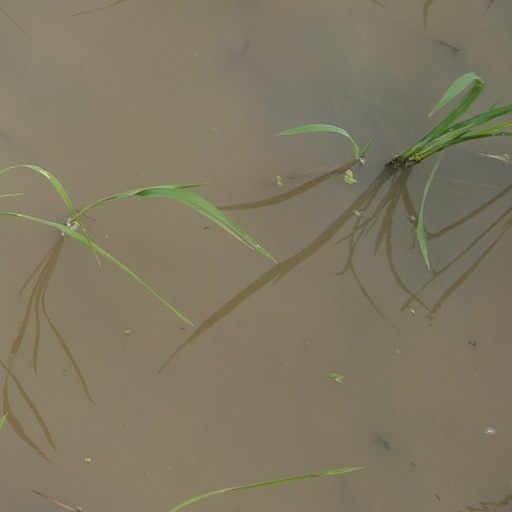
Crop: rice